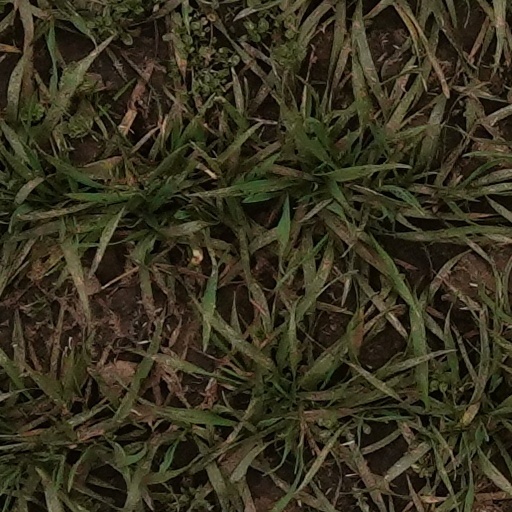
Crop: wheat